Johnny Marr

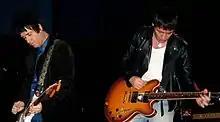
Marr performs as part of The Cribs at Washington, D.C.'s in 2010.

Marr joined the Cribs in 2008, after meeting Gary Jarman when they were both in Portland, Oregon. In 2009 they recorded the album "Ignore the Ignorant", which was released on 7 September that year and peaked at No. 8 on the UK charts. Marr has said the album is "as good as anything I've done".